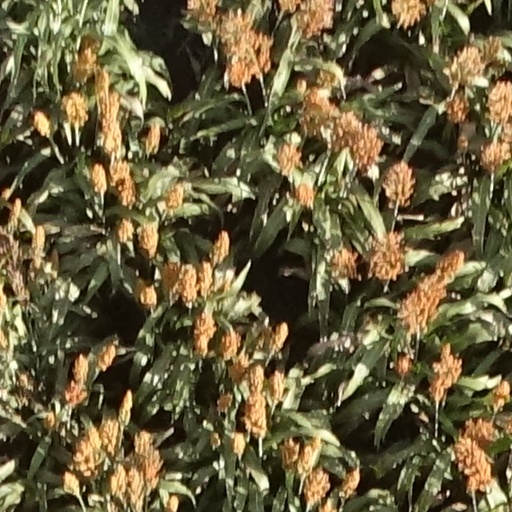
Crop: sorghum